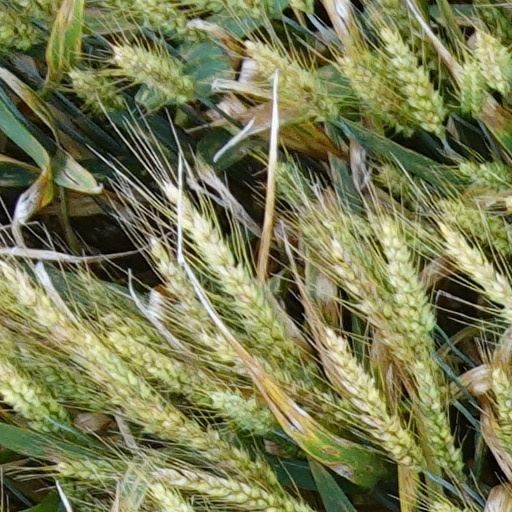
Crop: wheat